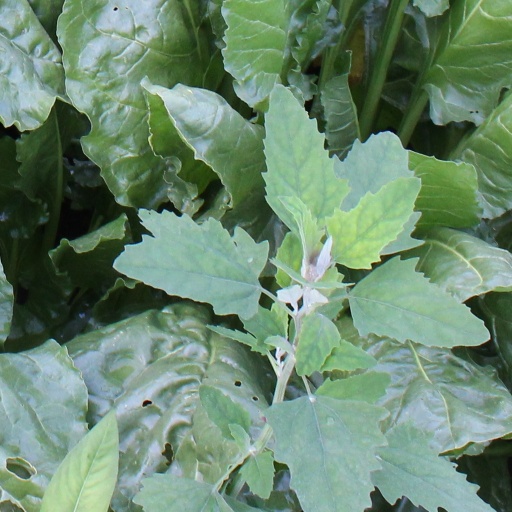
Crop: sugar beet